Kyoto Notre Dame University

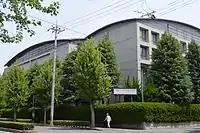
Unison Hall

, also known as KNDU, is a small private university for women in Sakyo-ku, Kyoto, Japan. This is one of several Catholic universities in Japan. Notre Dame means “Our Lady” in French.